S12 (Rhine-Ruhr S-Bahn)

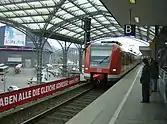

The S12 operates every 20 minutes Monday to Saturday between Köln Ehrenfeld and Hennef (Sieg), with every third train continuing to Au (Sieg). The S19 also operates hourly between Au (Sieg) and Hennef, so there is a service every 30 minutes. One S12 services an hour is extended to Horrem, so with the S19, four trains operate hourly in each direction between Hennef (Sieg), Cologne and Horrem. On Sundays and public holidays, the S12 operates every 30 minutes between Horrem and Au (Sieg).